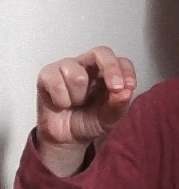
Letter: gaaf